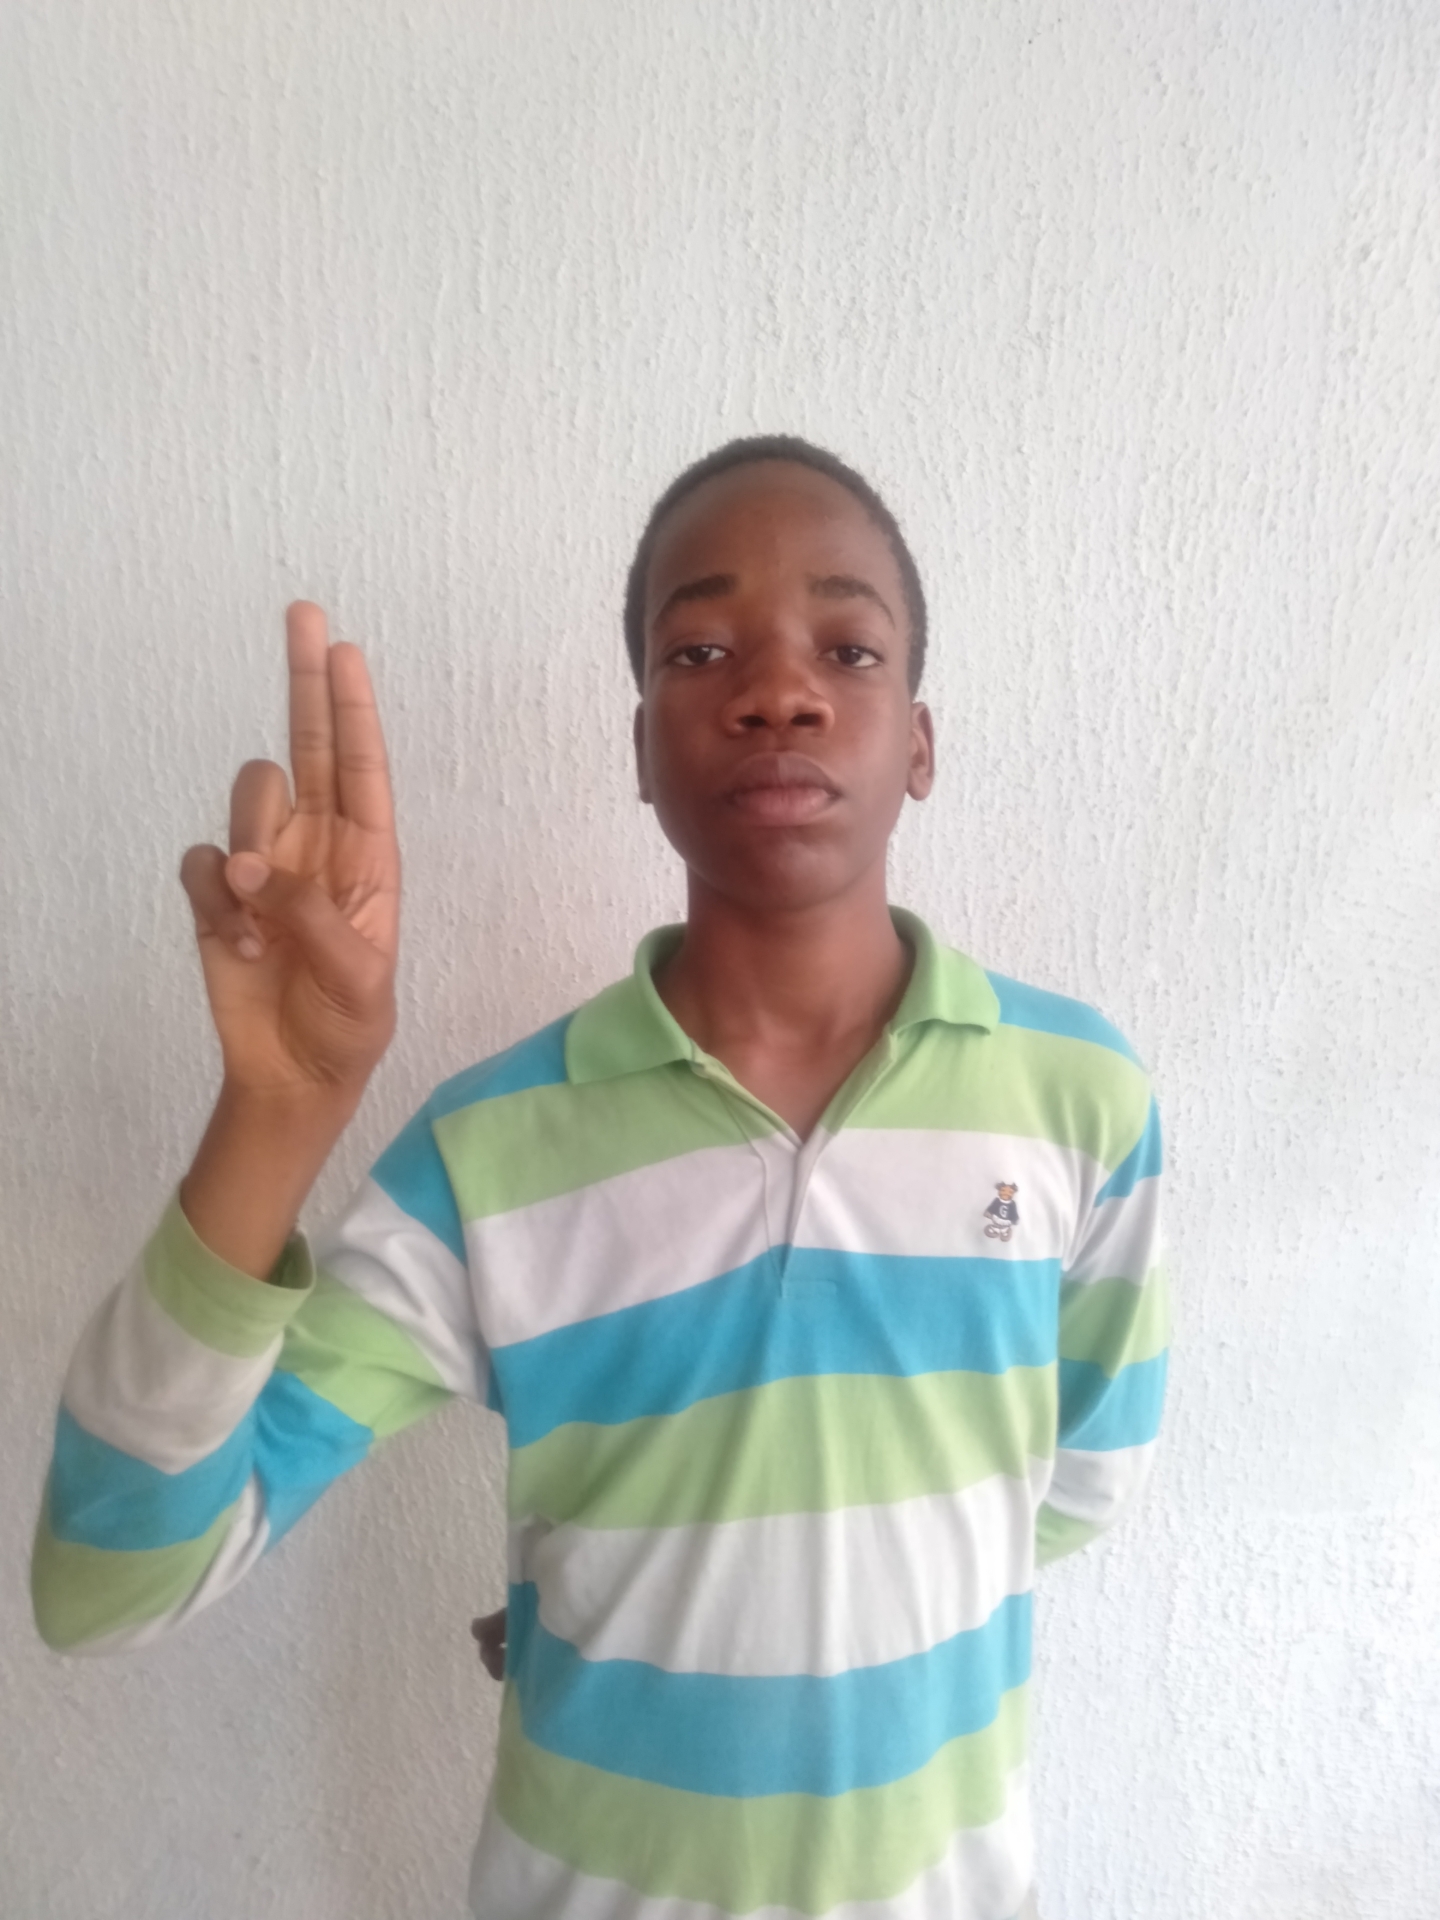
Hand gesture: two_up